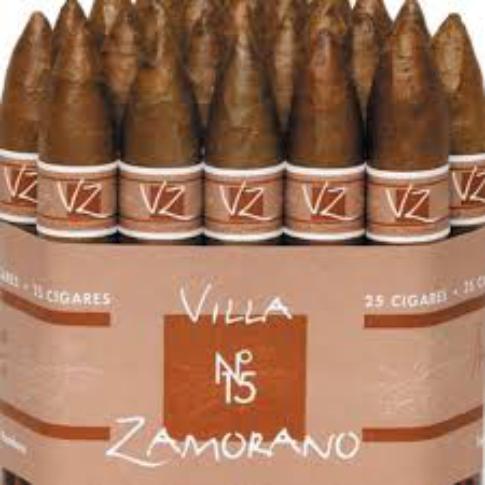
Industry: Necessities